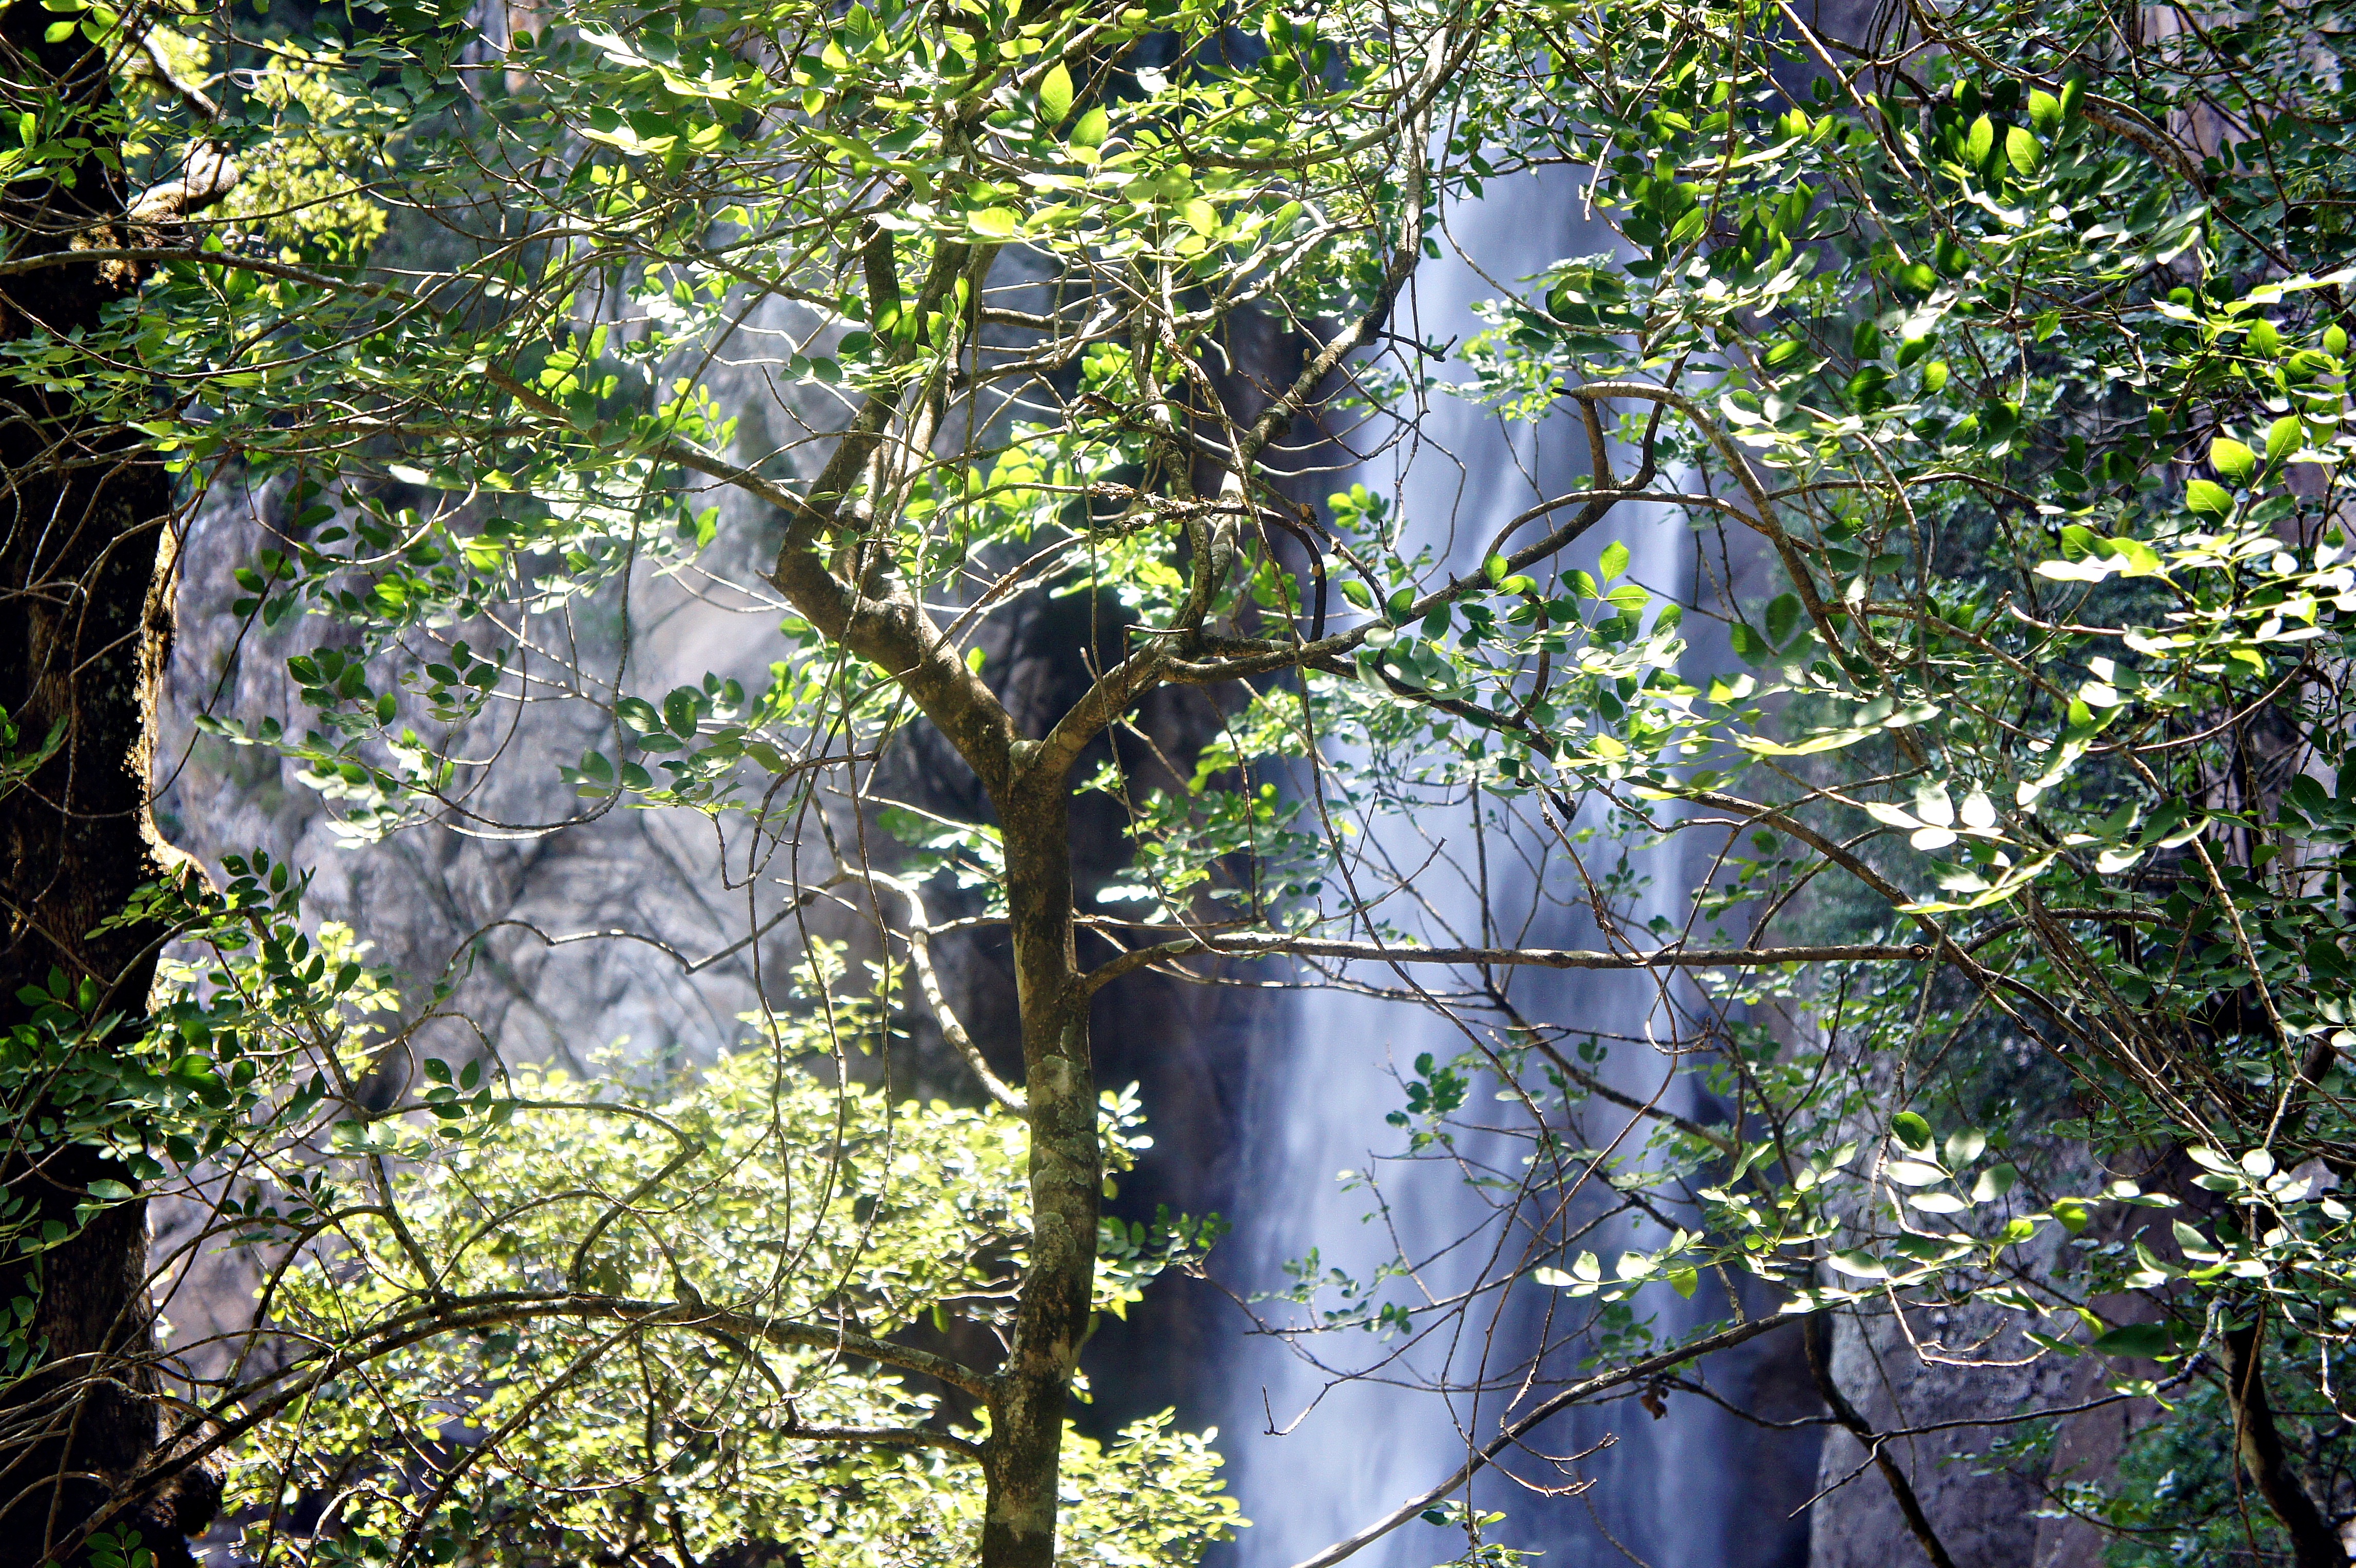
tree, nature, forest, waterfall, branch, plant, sun, sunlight, leaf, flower, green, jungle, autumn, park, holiday, botany, garden, flora, trees, shrub, rainforest, deciduous, woodland, habitat, flowering plant, natural environment, woody plant